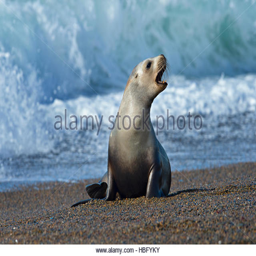
biological species on the beach